Foreign influences on Pompeii

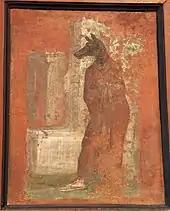
Priest with mask of Anubis, Temple of Isis

The Egyptian sphinx was uncovered in various private and public houses in Pompeii. For example, within the House of the Faun there is a table stand in the form of a sphinx. In the Tepidarium of the Forum Baths is a brazier with sphinx shaped feet.